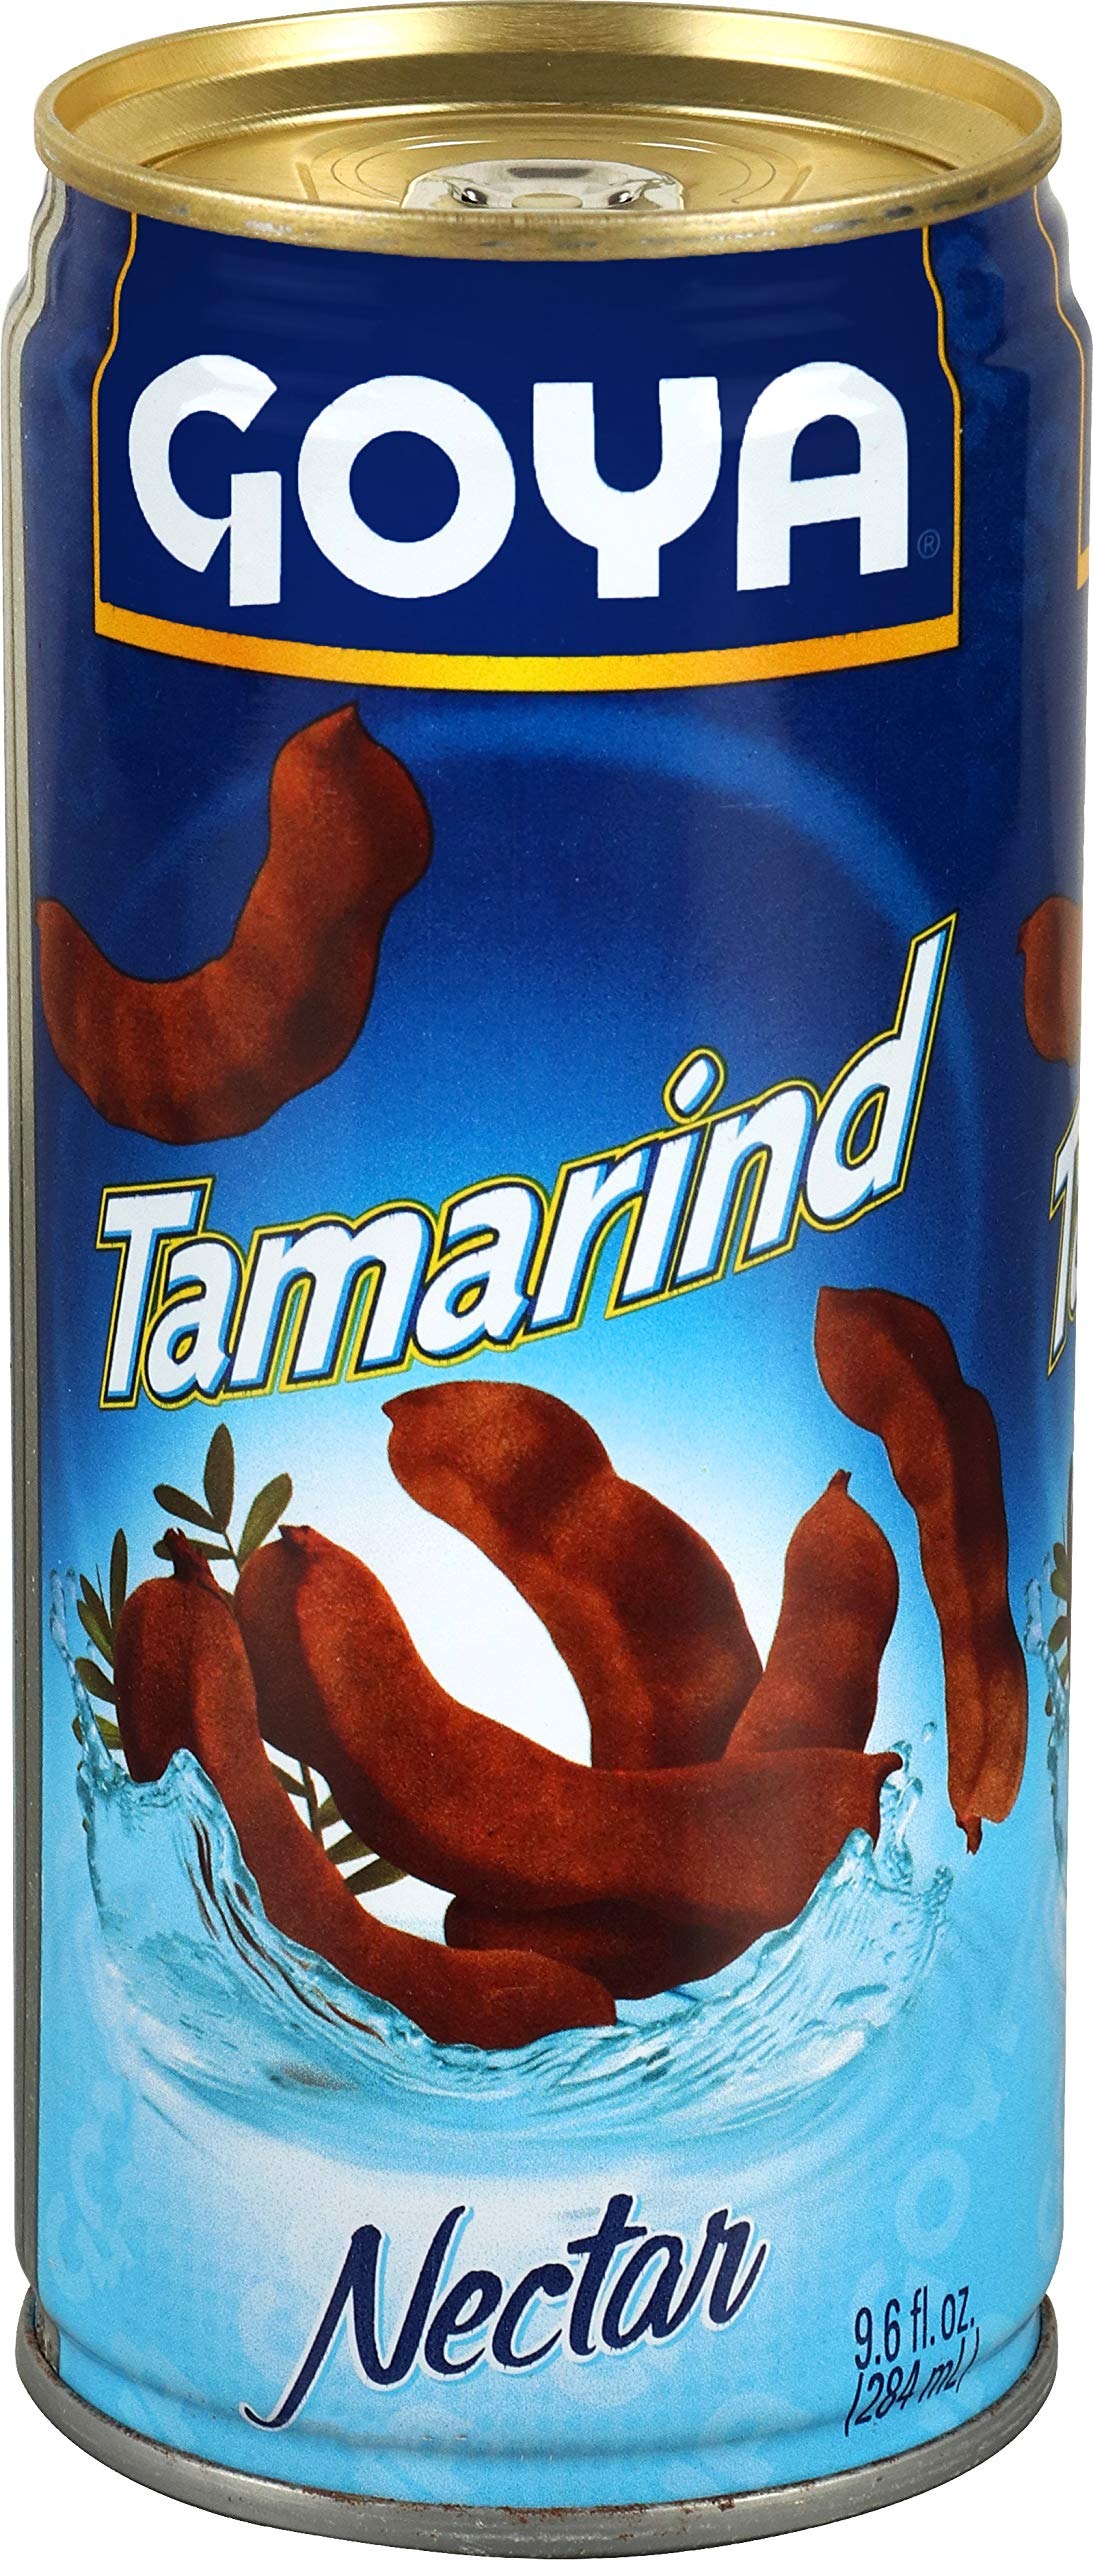
Item Name: Goya Tamarind Nectar, 9.6 oz
Bullet Point 1: REFRESHING & DELICIOUS | Quench your thirst, Latin style! Discover Goya's great tasting nectars bursting with ripe, tropical fruit flavor. Enjoy the delicious and sweet flavor of Tamarind! This fantastic Goya Tamarind Nectar comes in a handy package, ready to enjoy or to be used to make exquisite shakes or cocktails. Take home the taste of the tropics with Goya Tamarind Nectar.
Bullet Point 2: TASTE OF THE TROPICS | Goya nectar will make you feel and taste the vibrancy of all Latin America without leaving your own home. Kids and adults alike love the rich flavors and mouthwatering variety of Goya's nectars in flip-top cans. Our natural Nectar is perfect to enjoy from winter to summer as a luscious drink that kids and adults alike will just love.
Bullet Point 3: VERSATILE & CONVENIENT | This fantastic Goya Tamarind Nectar comes in a handy package, ready to enjoy or to be used to make exquisite shakes or cocktails. Take home the taste of the tropics with Goya Tamarind Nectar.
Bullet Point 4: PREMIUM QUALITY | If it's Goya... it has to be good! | ¡Si es Goya... tiene que ser bueno!
Bullet Point 5: ONE 9.6 OUNCE CAN | Discover Goya's complete line of great tasting tropical nectars on Amazon Fresh, Amazon Retail and Prime Pantry
Value: 9.6
Unit: Ounce

Price: 5.73